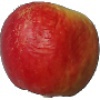
Label: red_yellow_apple